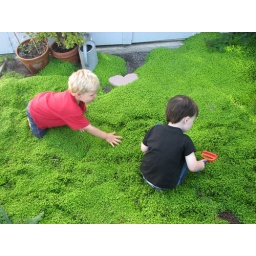
lions in the grass